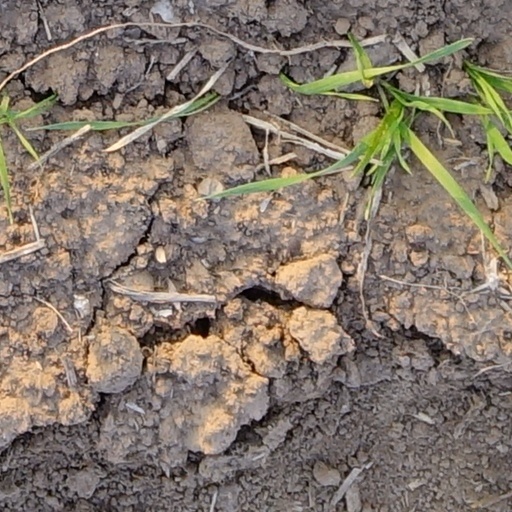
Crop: wheat